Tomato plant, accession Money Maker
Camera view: tilt-top (135 deg); turntable rotation: 150 degrees
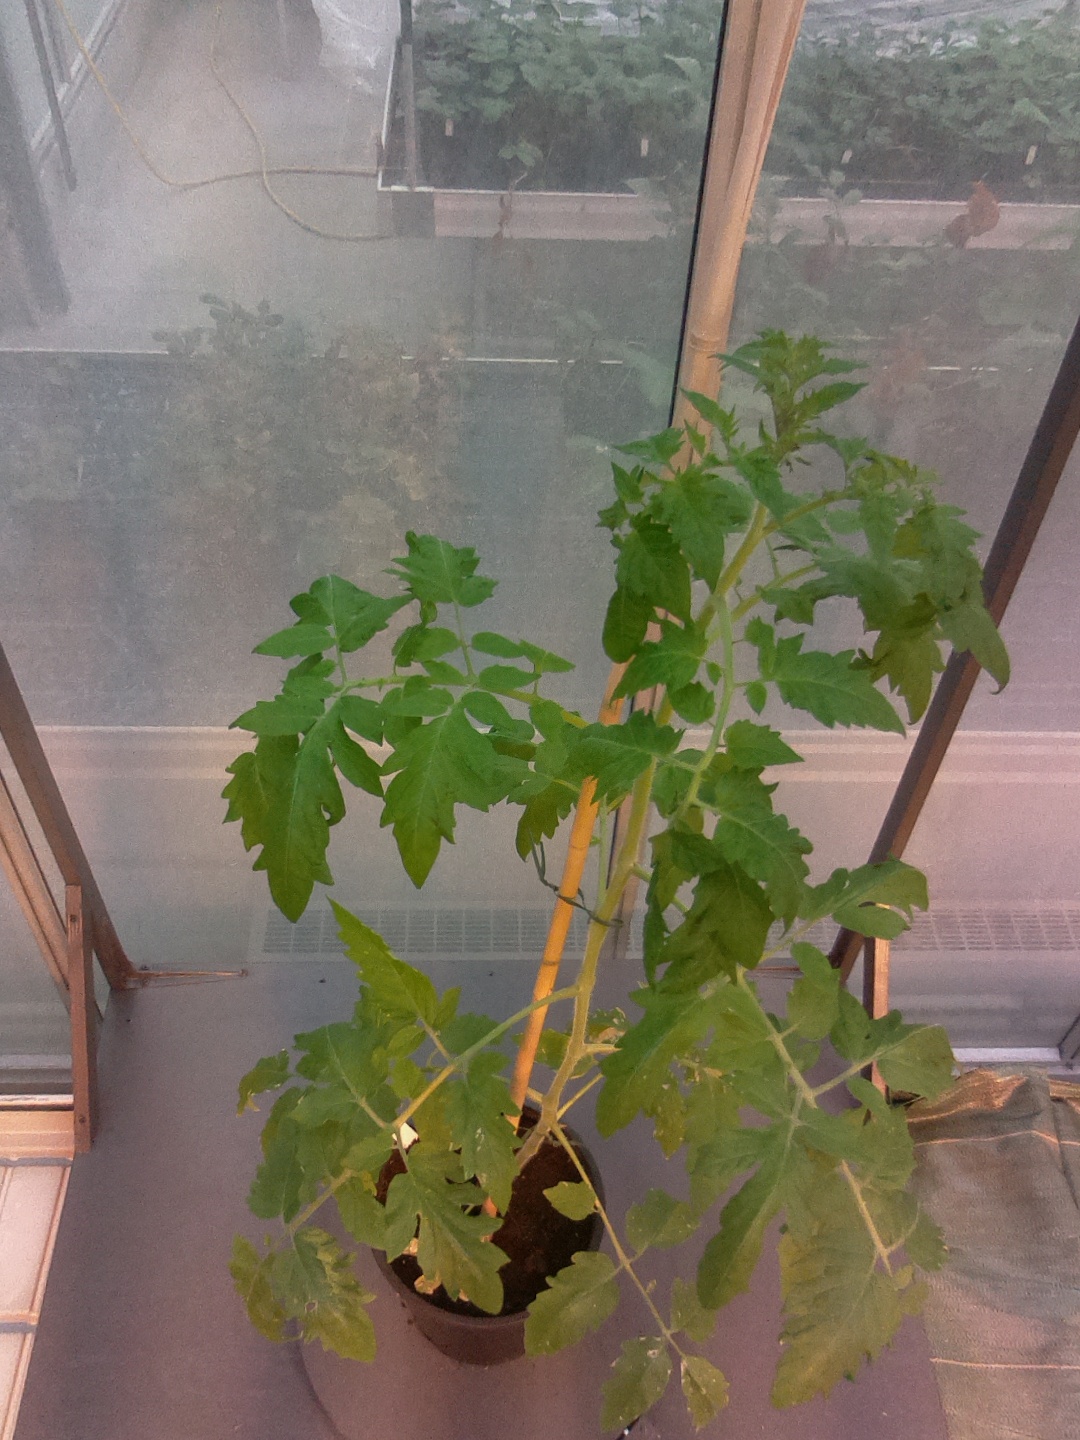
BBCH growth stage 20: First Side shoot start formed